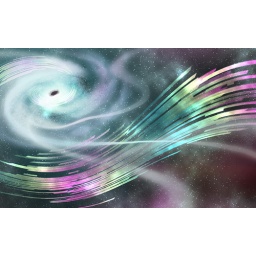
a wall paper I created in photoshop using new techniques Ive learned on Abduzeedo.